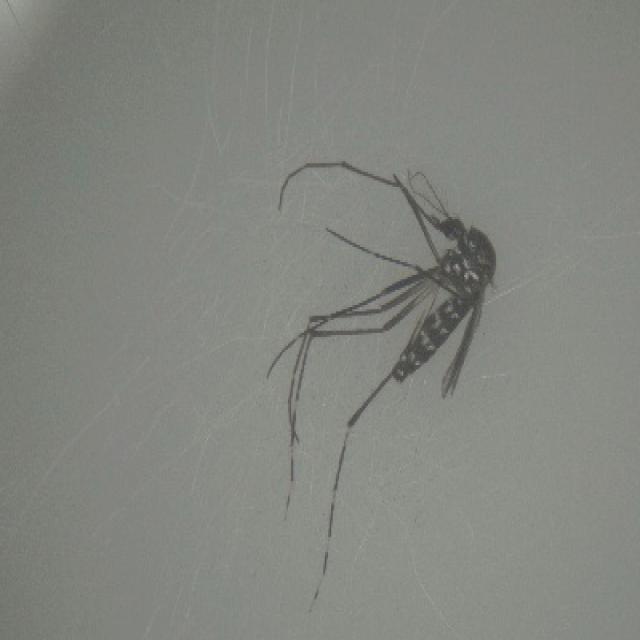
Species: aedes_albopictus